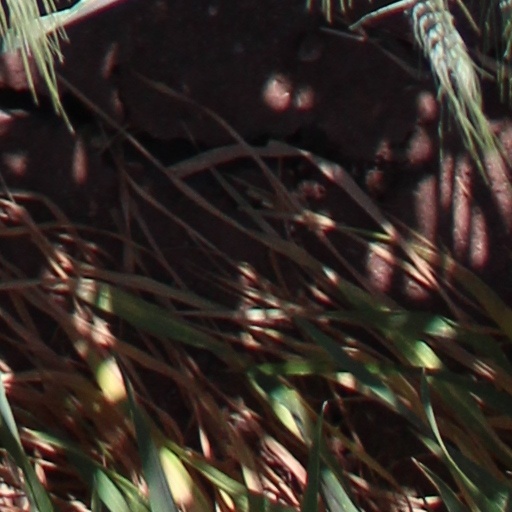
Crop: wheat